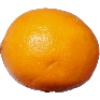
Label: Lemon Meyer 1